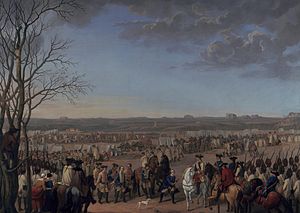
Friedrich August von Finck
Finck nedlægger sit sværd efter slaget ved Maxen. Maleri af Hyacinth de La Pegna i Heeresgeschichtliches Museum, Wien
Friedrich August von Finck var en preussisk og dansk officer.